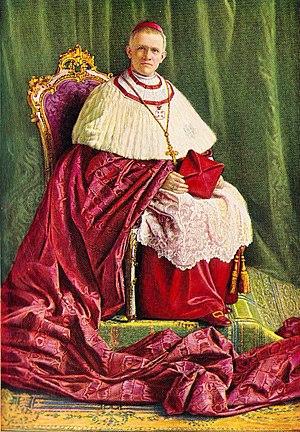
L’Anschluss /ˈʔanʃlʊs/ ou Anschluß est un terme allemand qui désigne l'annexion de l'Autriche par l'Allemagne nazie.
La chape, du latin cappa qui signifie capuchon, cape, est un vêtement employé dans la liturgie catholique.
Cet article est consacré aux costumes en usage dans le clergé catholique.
Theodor Innitzer, né le 25 décembre 1875 à Neugeschrei, près de Weipert, dans les Sudètes, décédé le 9 octobre 1955 à Vienne, était un homme d’Église autrichien, archevêque de Vienne de 1932 à 1955, et cardinal.